Bishopric of Dorpat

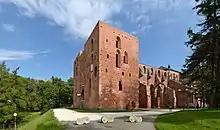
Tartu Cathedral, today in ruins, was the seat of the Bishop of Dorpat (Tartu).

The first Bishop of Dorpat (the current Tartu) was Hermann von Buxhövden, the brother of Albert von Buxhövden, Bishop of Riga and leader of the Livonian Crusade. The Estonian Diocese was established by the Bishop of Riga in 1211 and its first nominal seat was Leal (Lihula) in western Estonia. In 1224, Bishop Hermann took possession of parts of what is today southeastern Estonia and chose Dorpat as his new seat. On 6 November 1225 he was enfeoffed with his principality by Henry VII of Germany, King of the Romans, and on 1 December Dorpat was created a March of the Holy Roman Empire. The principality was founded mainly on territories of the Ugaunian tribe of ancient Estonians. In 1242, Bishop Hermann with his Ugaunian subjects was defeated by Novgorod's prince Alexander Nevsky in the famous Battle on Lake Peipus.